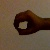
The image shows a hand gesture representing the number 0 in Indian Sign Language.